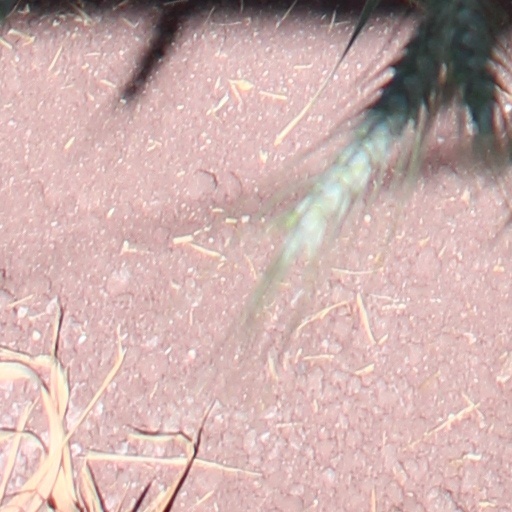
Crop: wheat